Answer in natural language. How many Paintings are visible in the scene? Choose between the following options: 4, 3, 3, 0 or 2
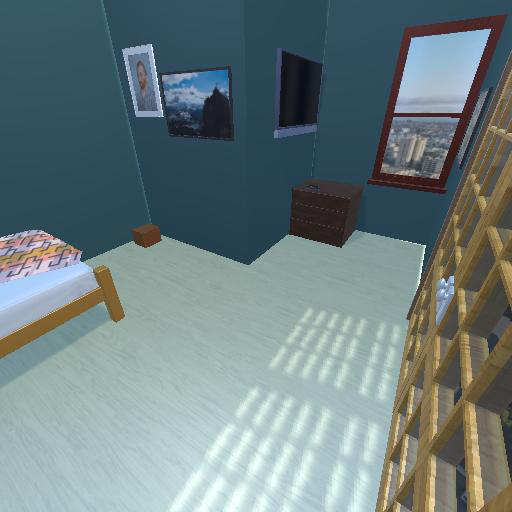
<answer>3</answer>